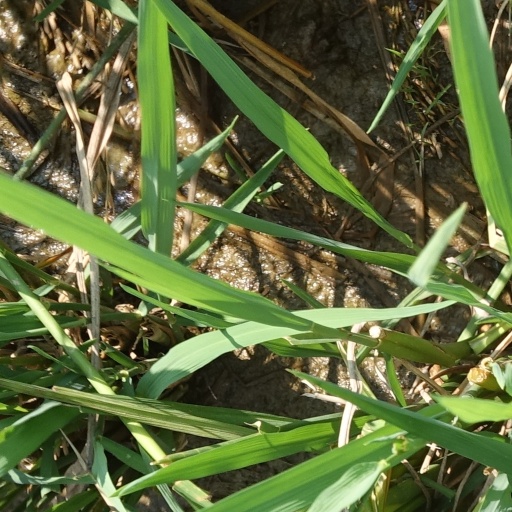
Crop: rice